Frida Maanum

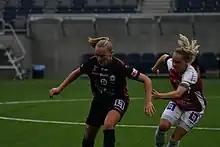
Maanum during Linköping's match against IK Uppsala on 27 September 2020

Frida Leonhardsen Maanum (born 16 July 1999) is a Norwegian professional footballer who plays as a midfielder for Women's Super League club Arsenal and the Norway national team.